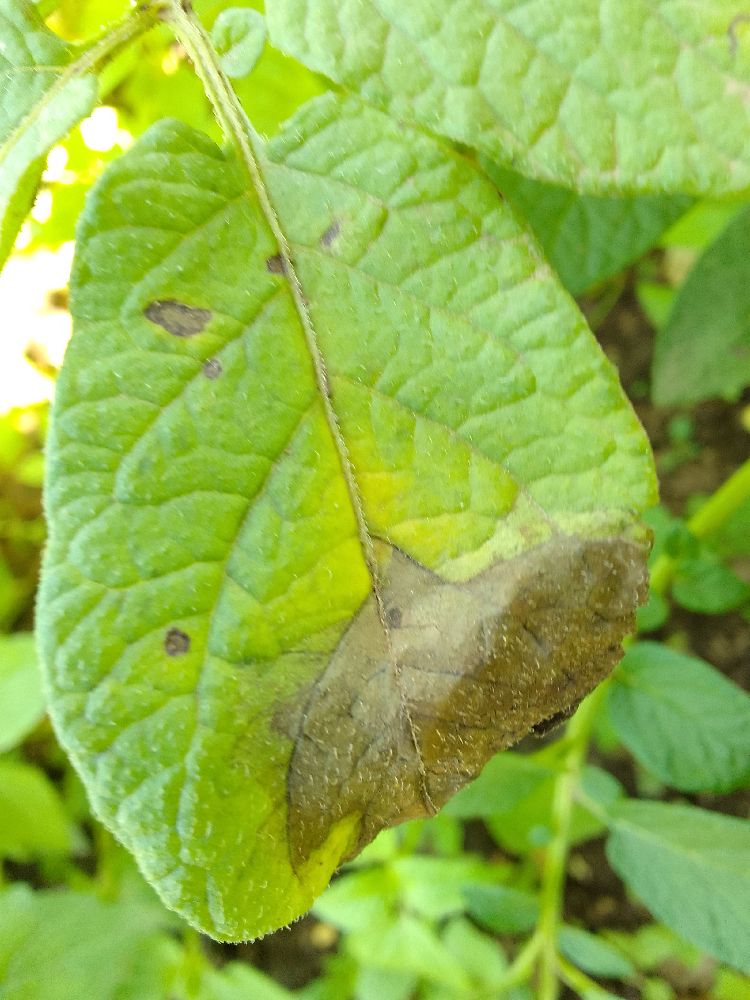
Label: Late blight